Frank Johnston (artist)

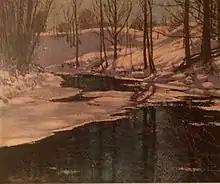
Pools of Sapphire Frank Johnston 1941

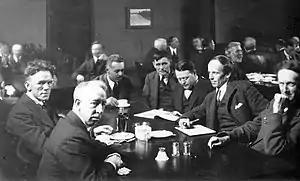
Group of seven artists: Frederick Varley, A. Y. Jackson, Lawren Harris, Fairley, Frank Johnston (artist), Arthur Lismer, and J. E. H. MacDonald

In 1925, Johnston changed his name to the more exotic first name of 'Franz' Johnston. By 1927, he was back in Toronto, working as the principal at the Ontario College of Art.